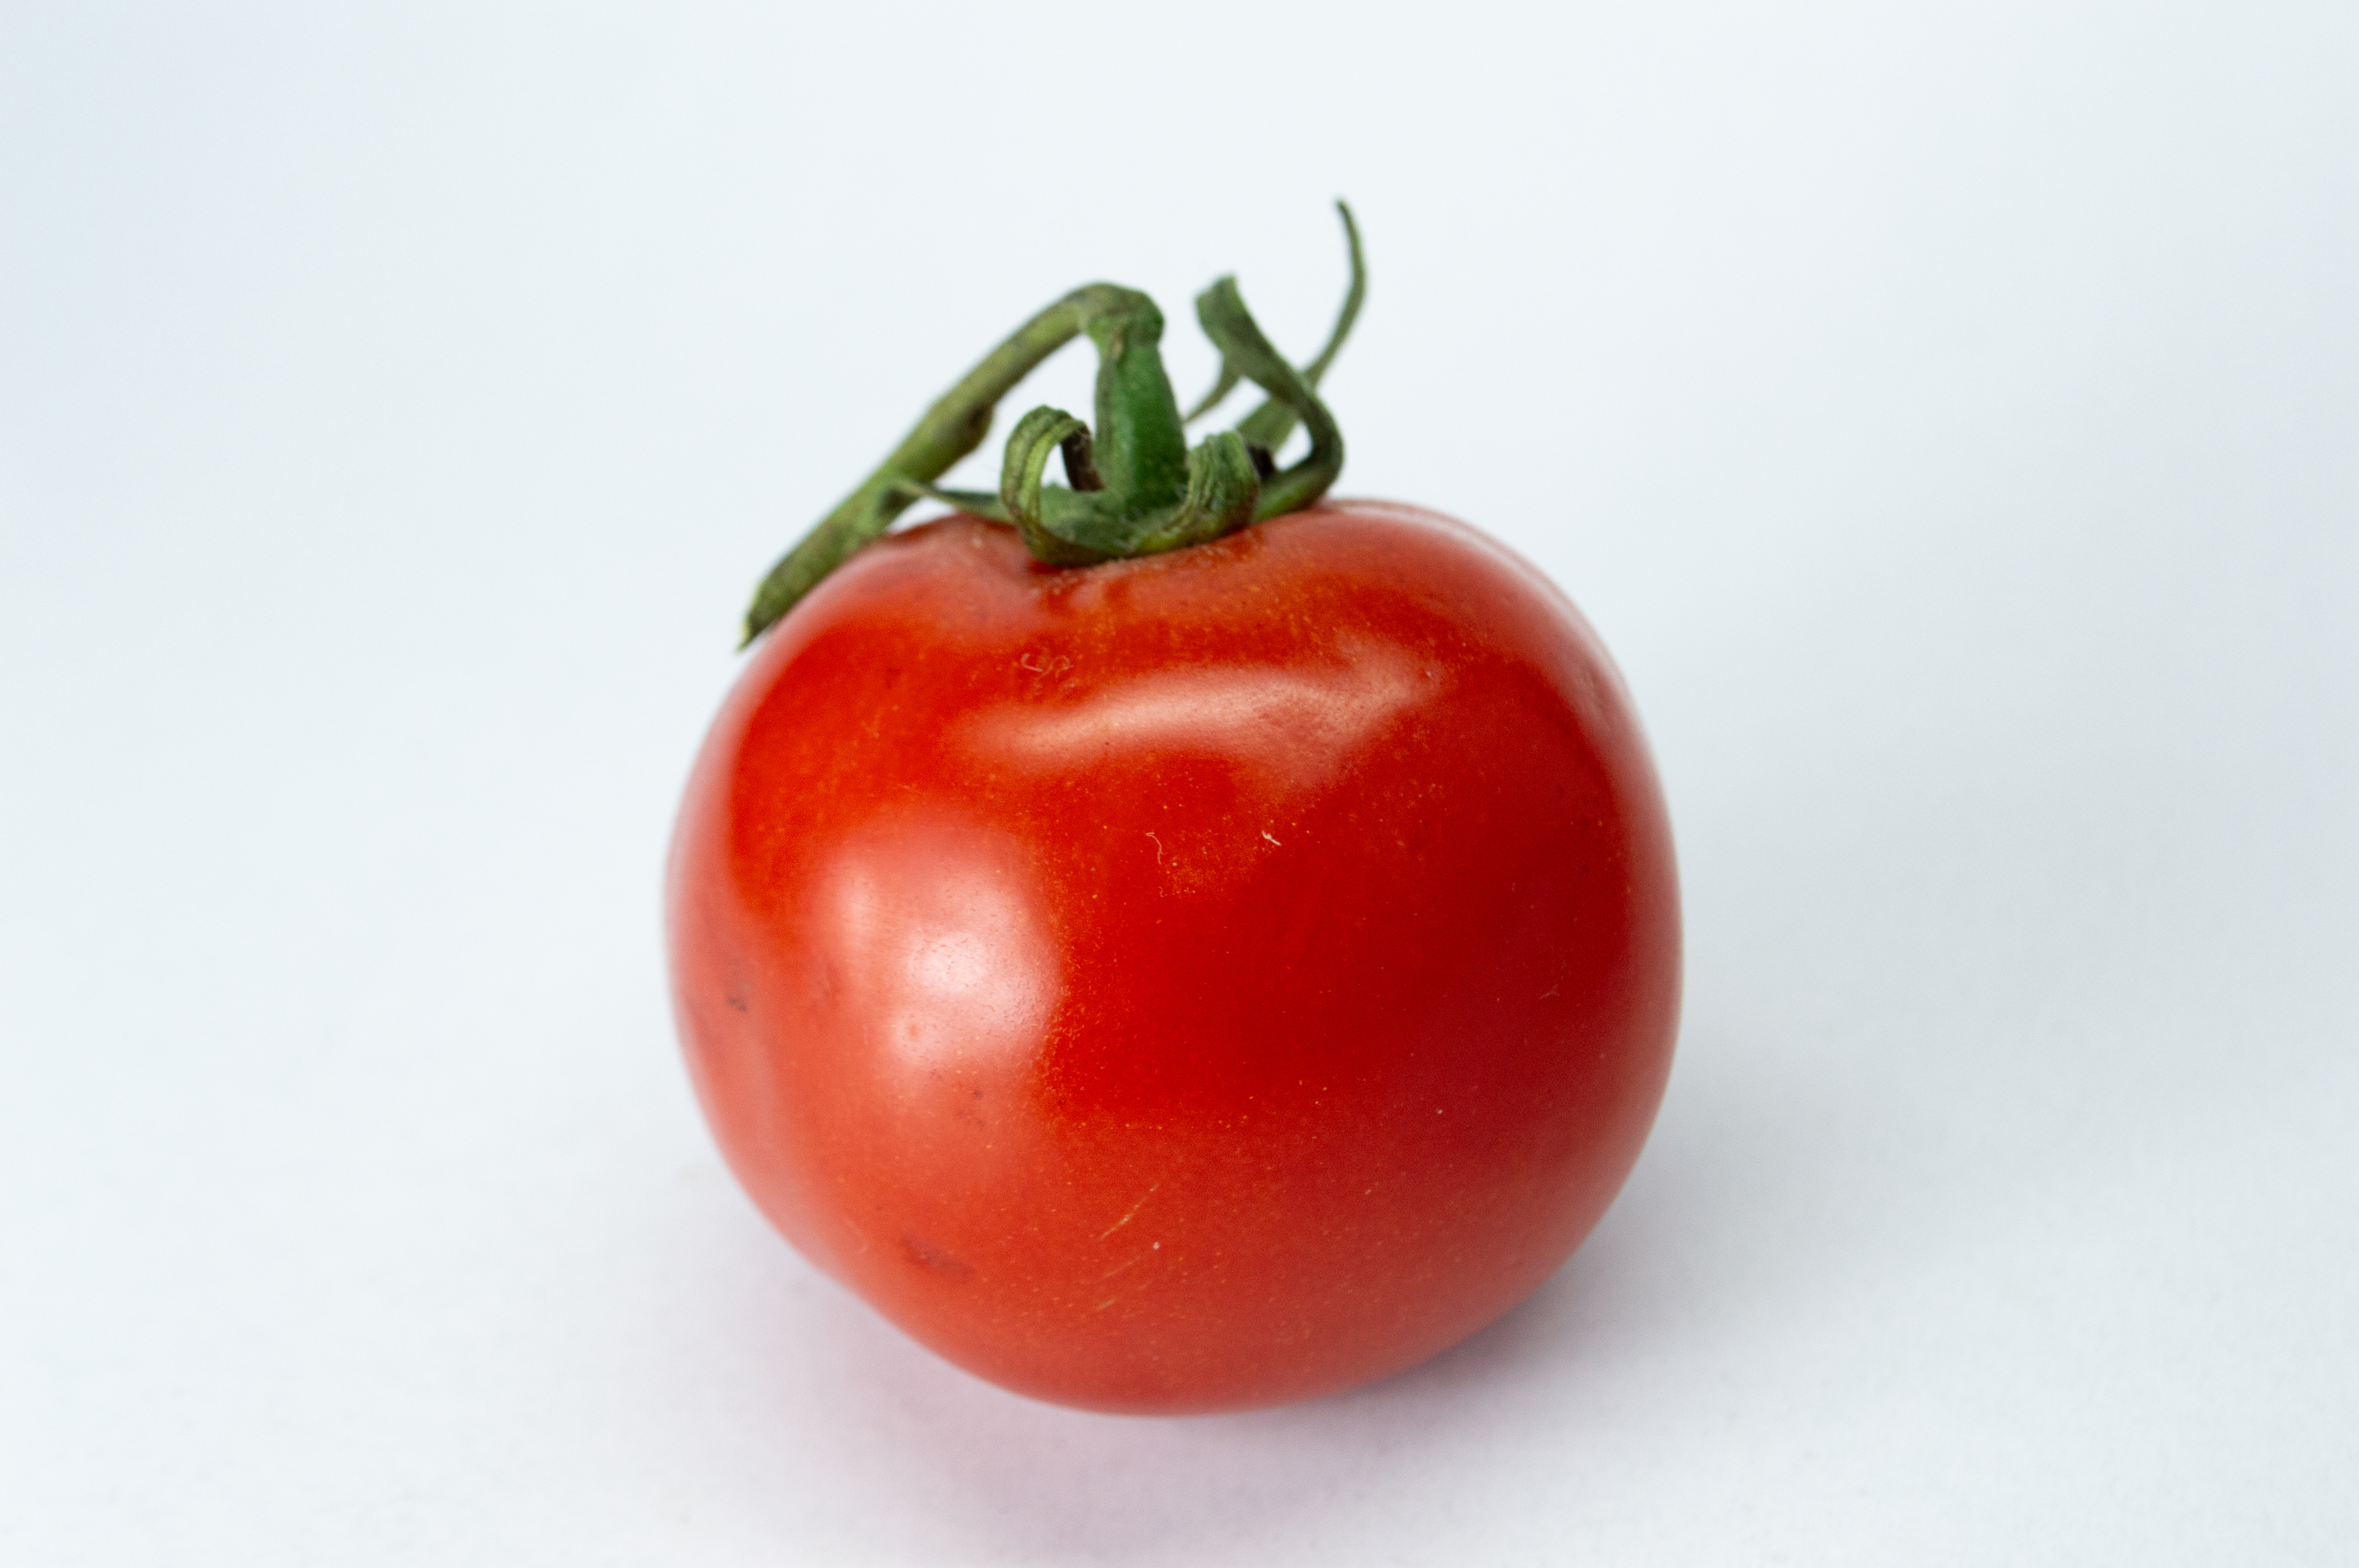
tomatoes, red, salad, vegetable, antioxidant, background, bright, brightly, clean, food, eating, dieting, colours, freshness, fruit, full, isolated, alimentary, nourishment, juicy, organic, path, perfection, produce, simplicity, slice, snack, taste, vitamin, vitality, tasty, white, fresh, healthy, ripe, vegetarian, wood, diet, closeup, ingredient, green, natural foods, tomato, bush tomato, plum tomato, cherry tomato, close up, staple food, nightshade, Food group, superfood, macro photography, still life photography, Vegetarian cuisine, seedless fruit